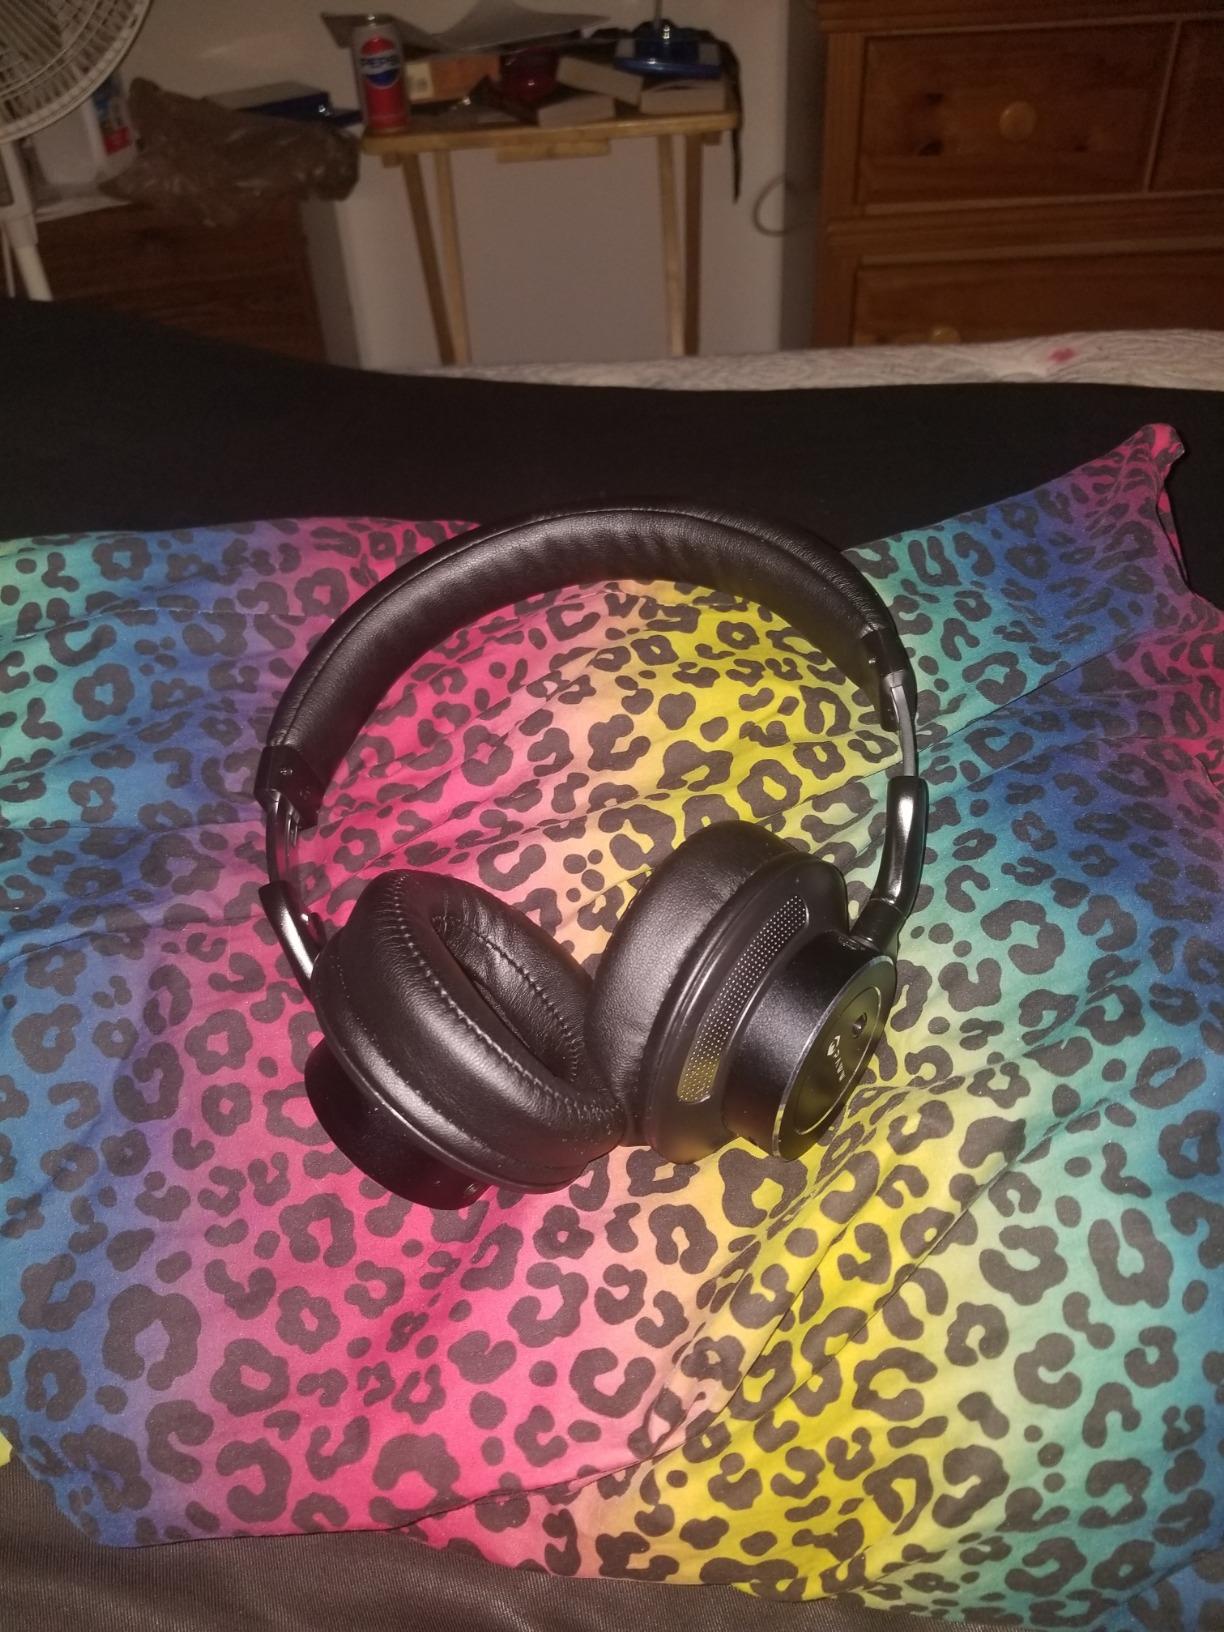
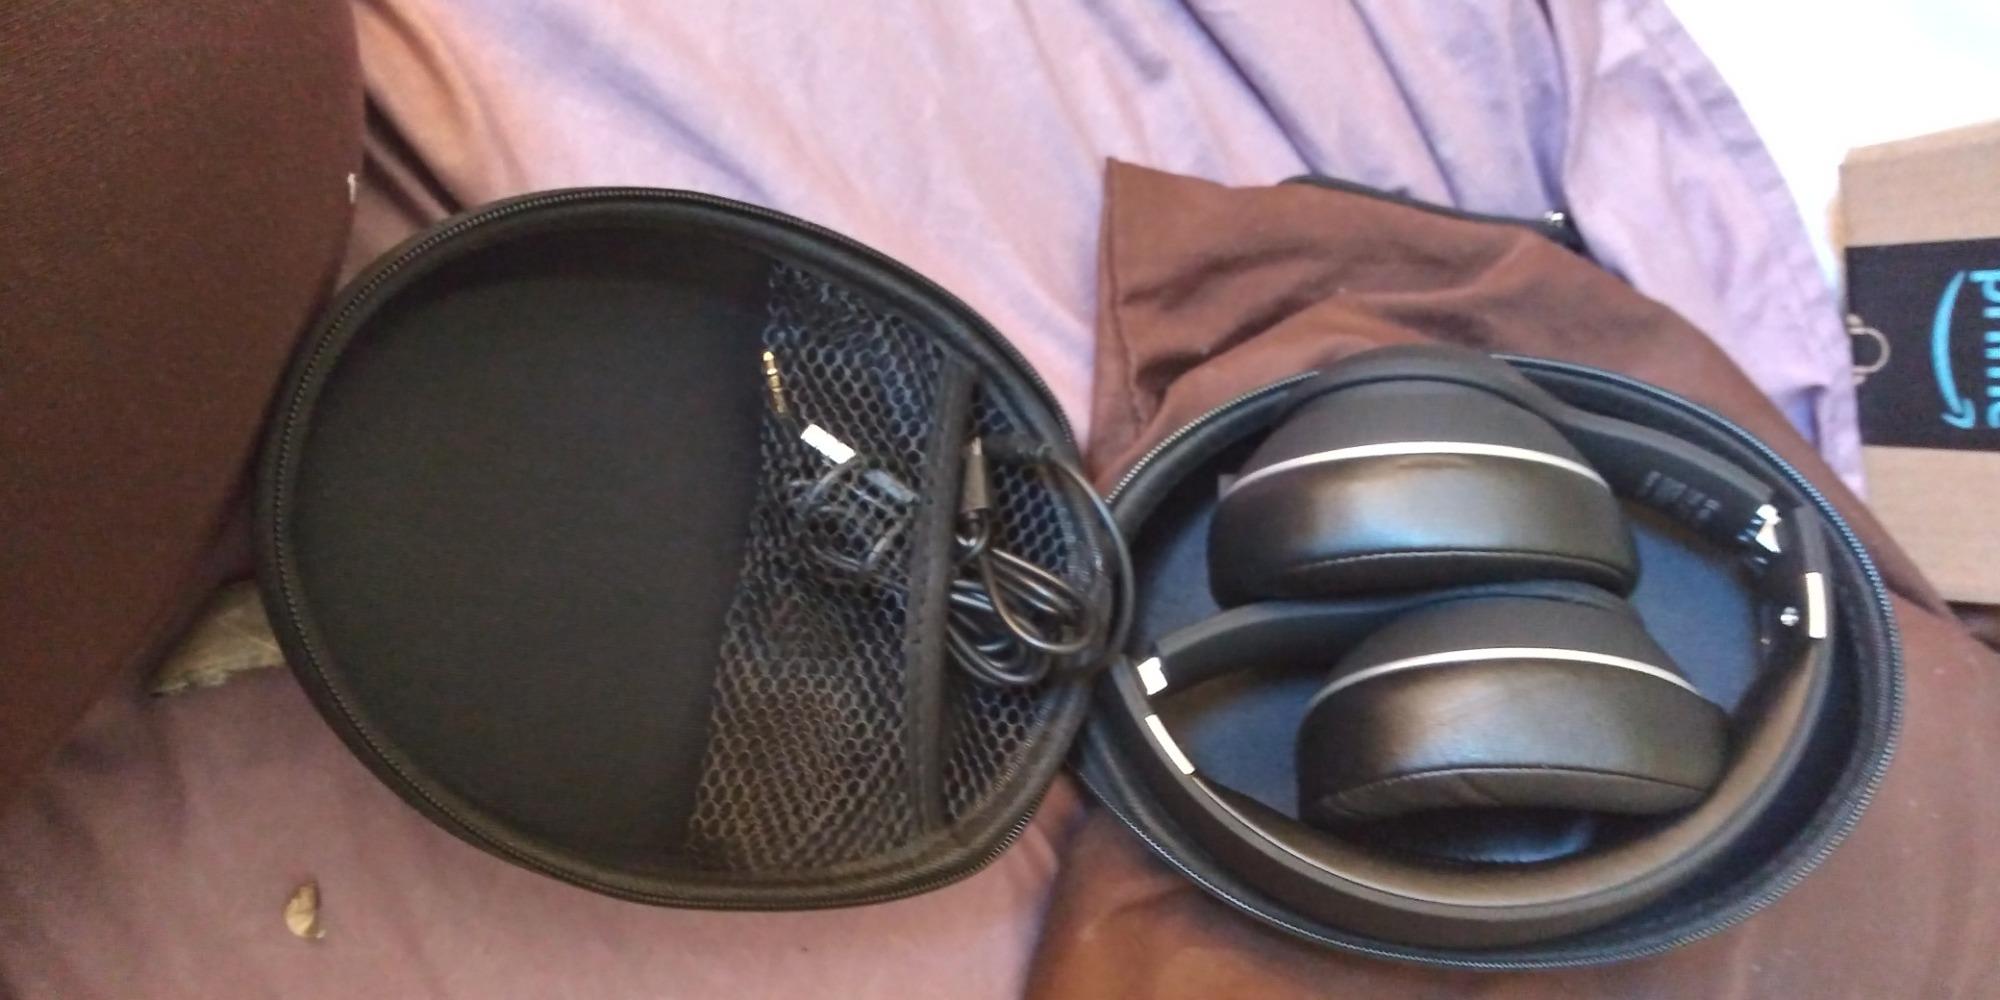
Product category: headphones
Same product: no